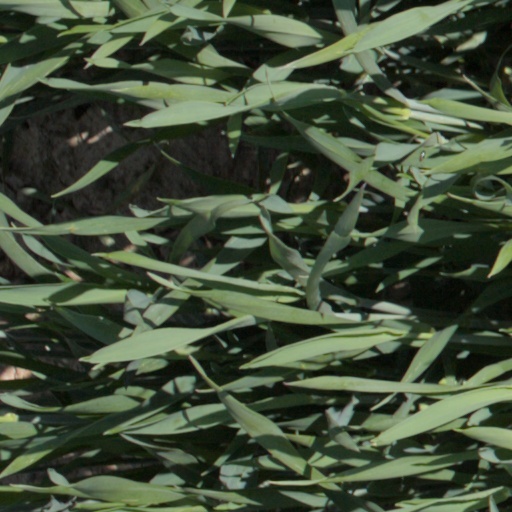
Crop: wheat